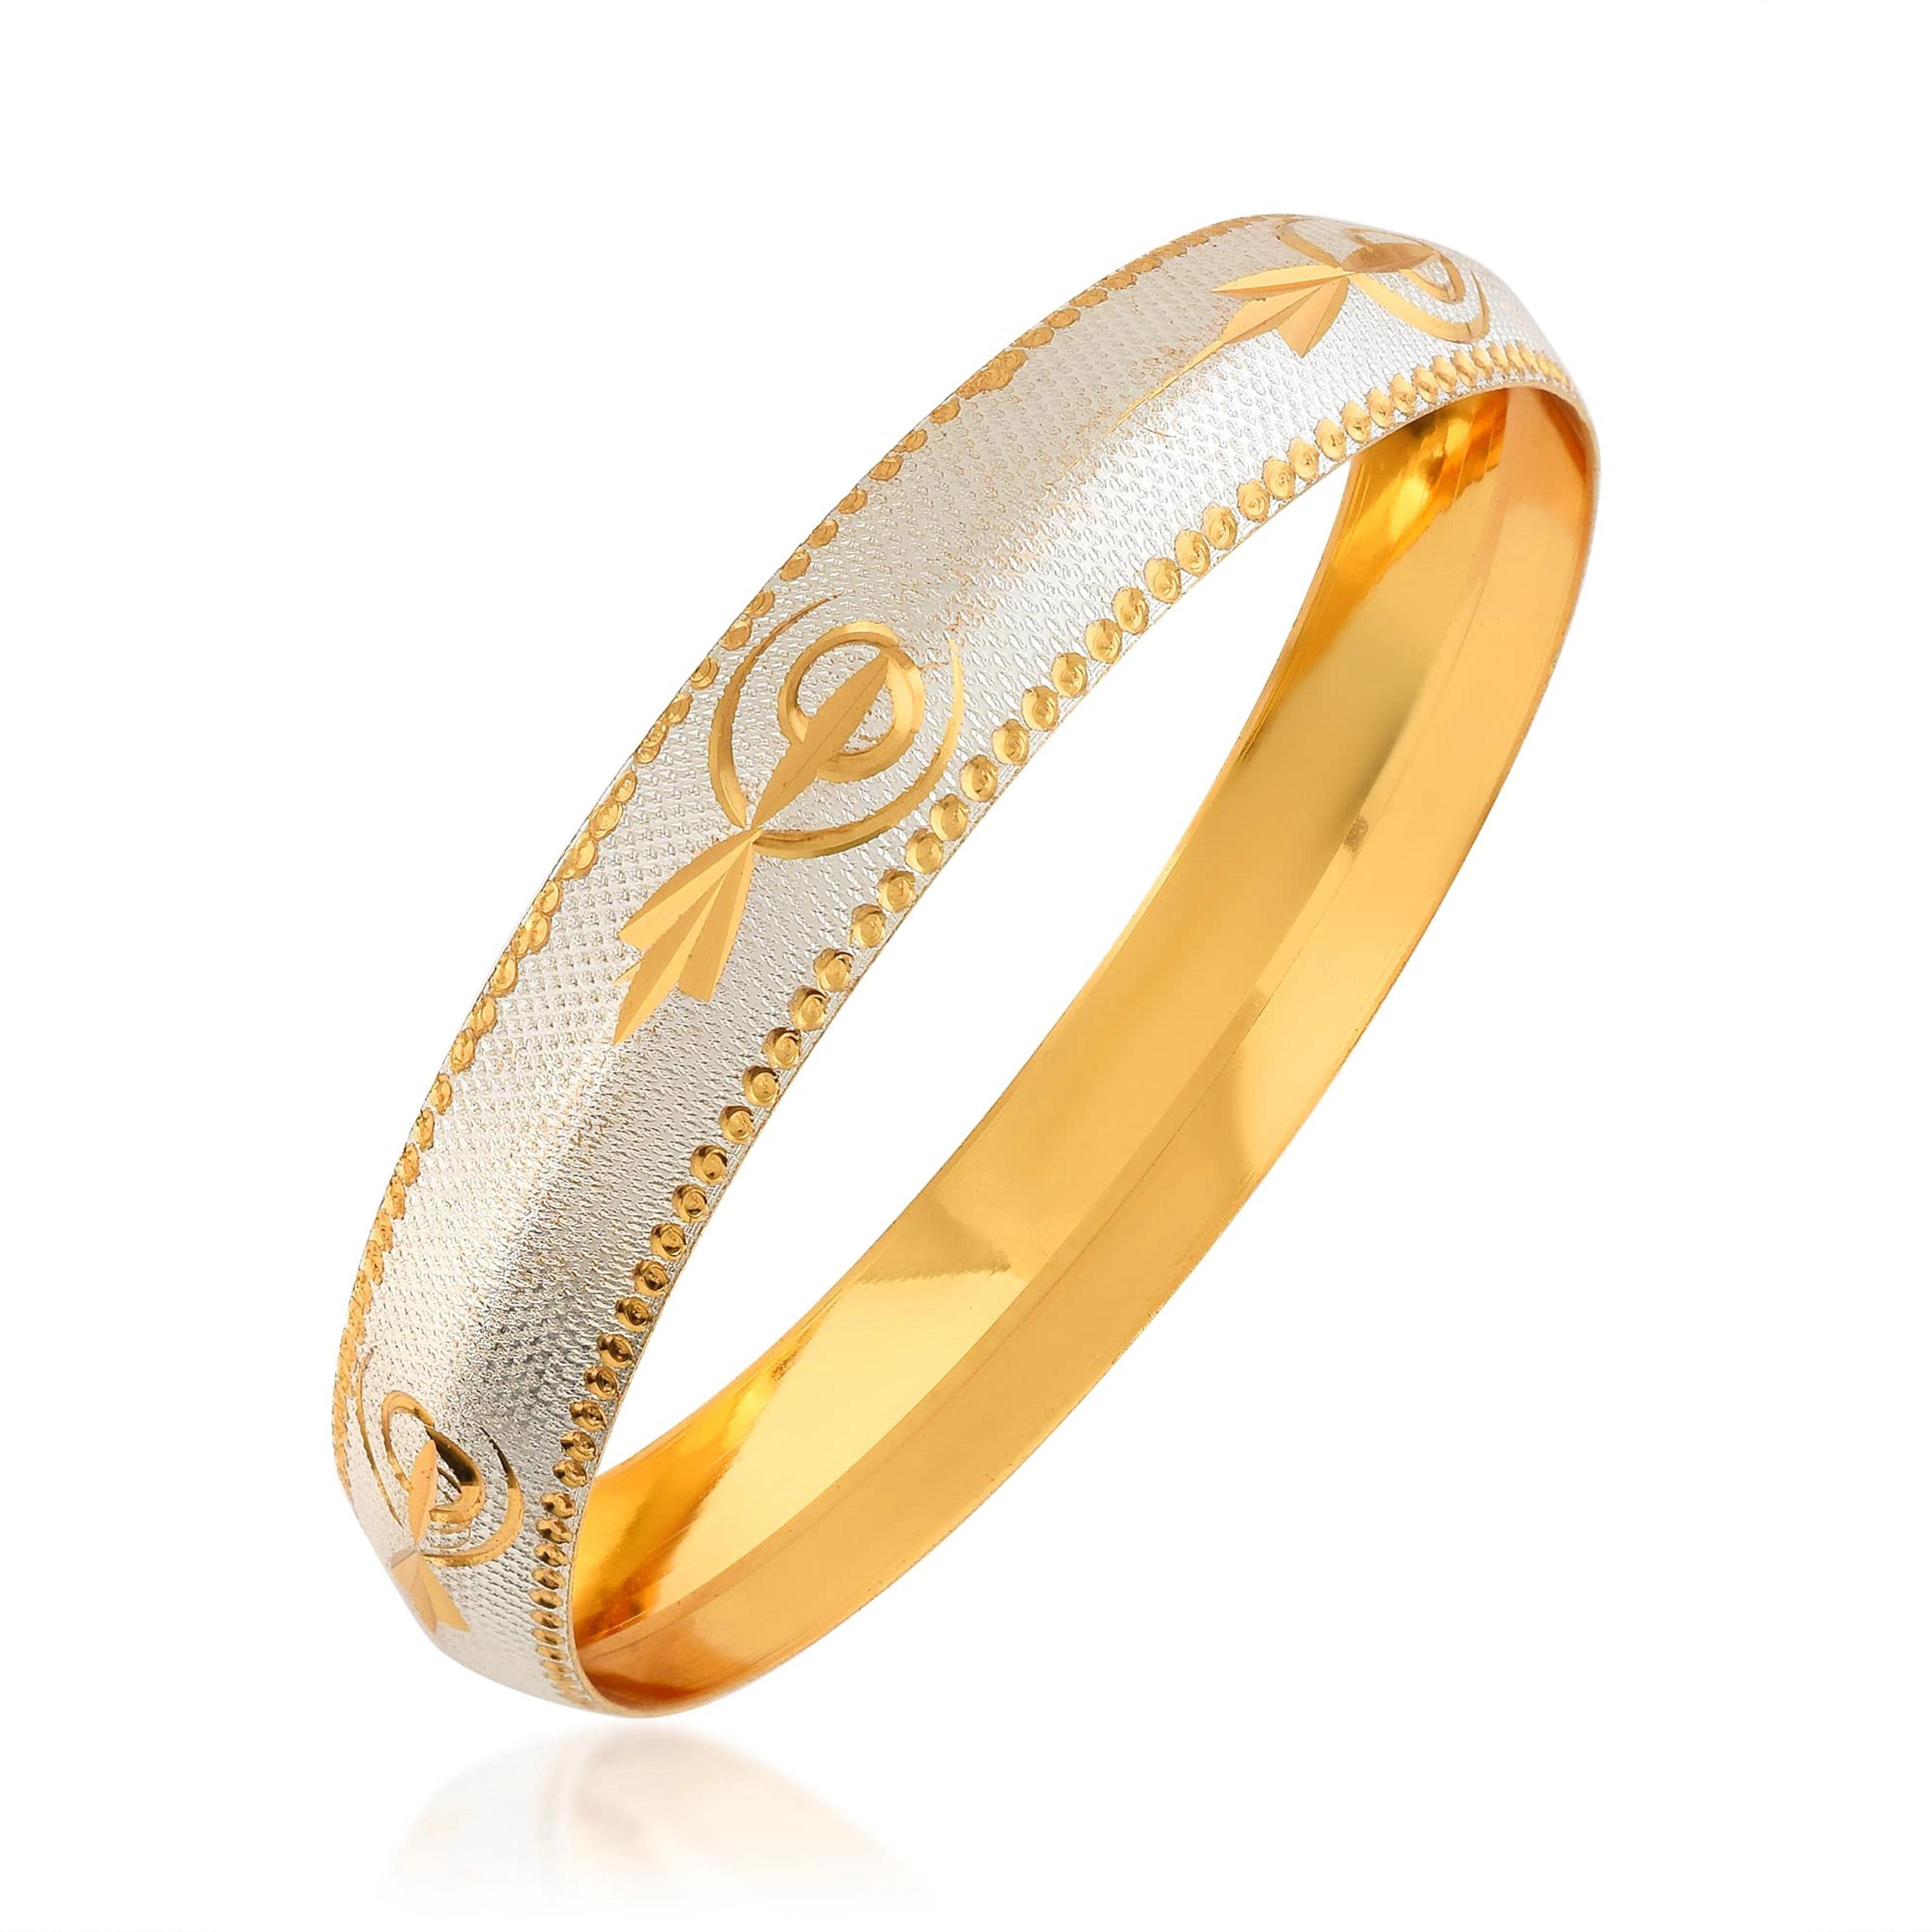
ZUMRUT MAKING YOU A STYLE SENSATION Two Tone Gold & Silver Colour Khanda Symbol Engraved Sikh Sardar Punjabi Kada Bangle For Unisex (Pack of 1) (2.8)
Type: Bracelets & Bangles
Brand: ZUMRUT MAKING YOU A STYLE SENSATION
Price: Rs. 669
 Kada with sikh religeon mool mantra. written in gurmukhi (punjabi dialect), the words mean that, i dont consider death when body dies, i consider my self as dead, when my pure soul and conscience dies. the kada is made from skin safe mix metals and is quite hard, strong and sturdy. the black coating is e-coating, and will not fade or scratch. the gurmukhi letters on both sides are written with white ink,and will not fade.it brings a richness and elegance, to this spiritual piece of sikh jewellery. with 91 gms as weight for a kada, the kada is made with pure sikh tradtion and belief. a unique, stylish, different, elegant and attention grabbing kada for men and women
Features: Made In Brass & Available In 2.8 2.10 2.12 2.14 & 2.16 Sizes & 10 Mm Thickness.,Traditional Indian Elegant And Classic Design Two Tone Sikh Kada For Men/Women,Smooth Attractive Anti Corrosion Plating. Smooth Inside Finish, For Easy Slip In And Slip Out.,A Classic, Unique, Attractive, Elegant And Attention Grabbing Kada For Men And Women. Can Be Worn By Men And Women. Strong And Sturdy Kada, Which Signifies Sikh/ Punjabi People.,Made In India : All Our Products Are Manufactured In India And Are Exclusively Crafted To Adorn Your Persona. Skin Friendly: All Our Products Are Lead & Nickel Free To Ensure Safety And Comfort; Even For Sensitive Skin.